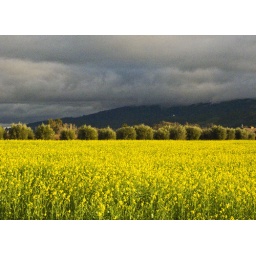
mustard field under black sky